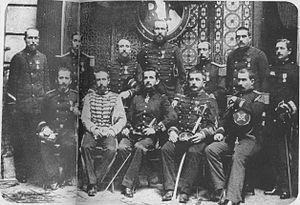
photogrphie de Jean-Baptiste Marchand et de ses compagnons lors de l'expédition de Fachoda.
1ᵉʳ juillet :
Cette page concerne l'année 1898 du calendrier grégorien.